The Design of an Optimizing Compiler

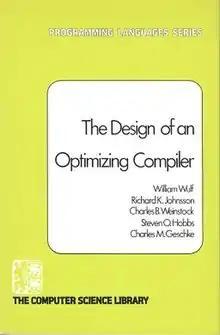
First edition

The Design of an Optimizing Compiler (Elsevier Science Ltd, 1980), by William Wulf, Richard K. Johnson, Charles B. Weinstock, Steven O. Hobbs, and Charles M. Geschke, was published in 1975 by Elsevier. It describes the BLISS optimizing compiler for the PDP-11, written at Carnegie Mellon University in the early 1970s. The compiler ran on a PDP-10 and was one of the first to produce well-optimized code for a minicomputer. Because of its elegant design and the quality of the generated code, the compiler and book remain classics in the compiler field.